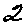
Label: 2